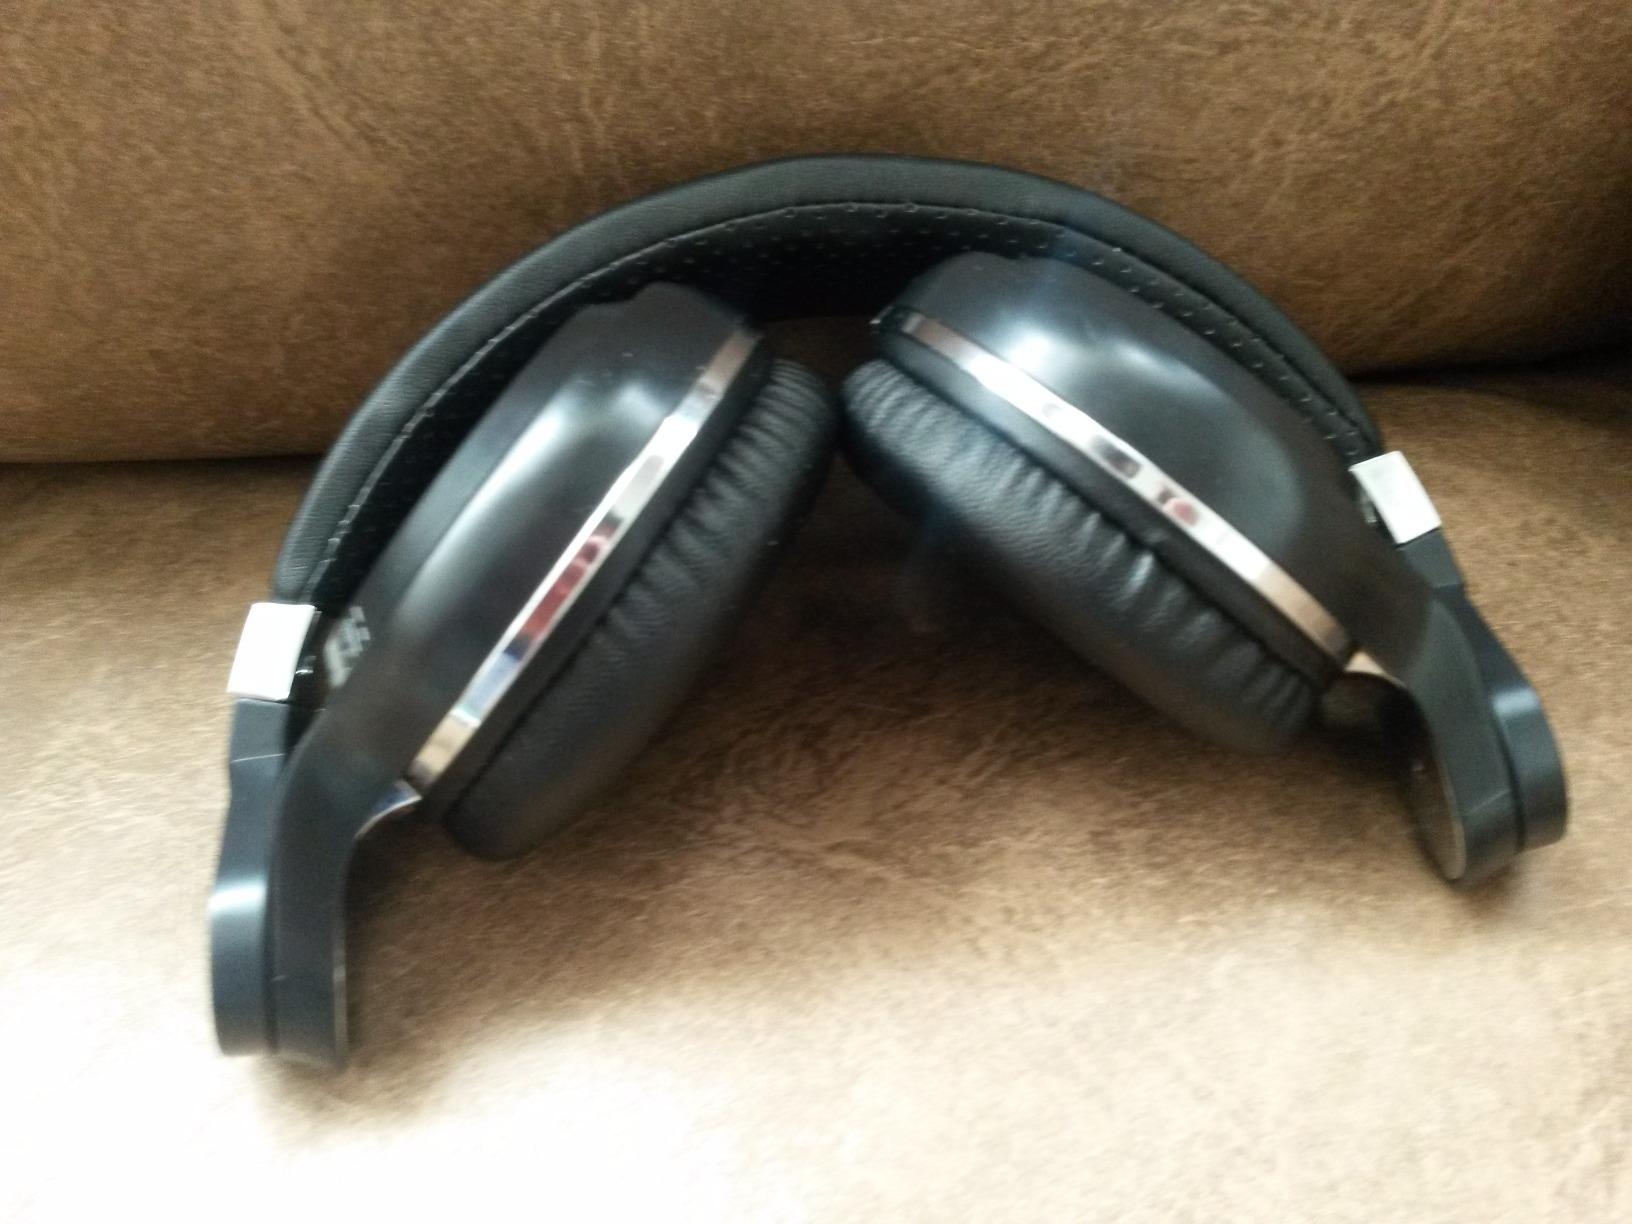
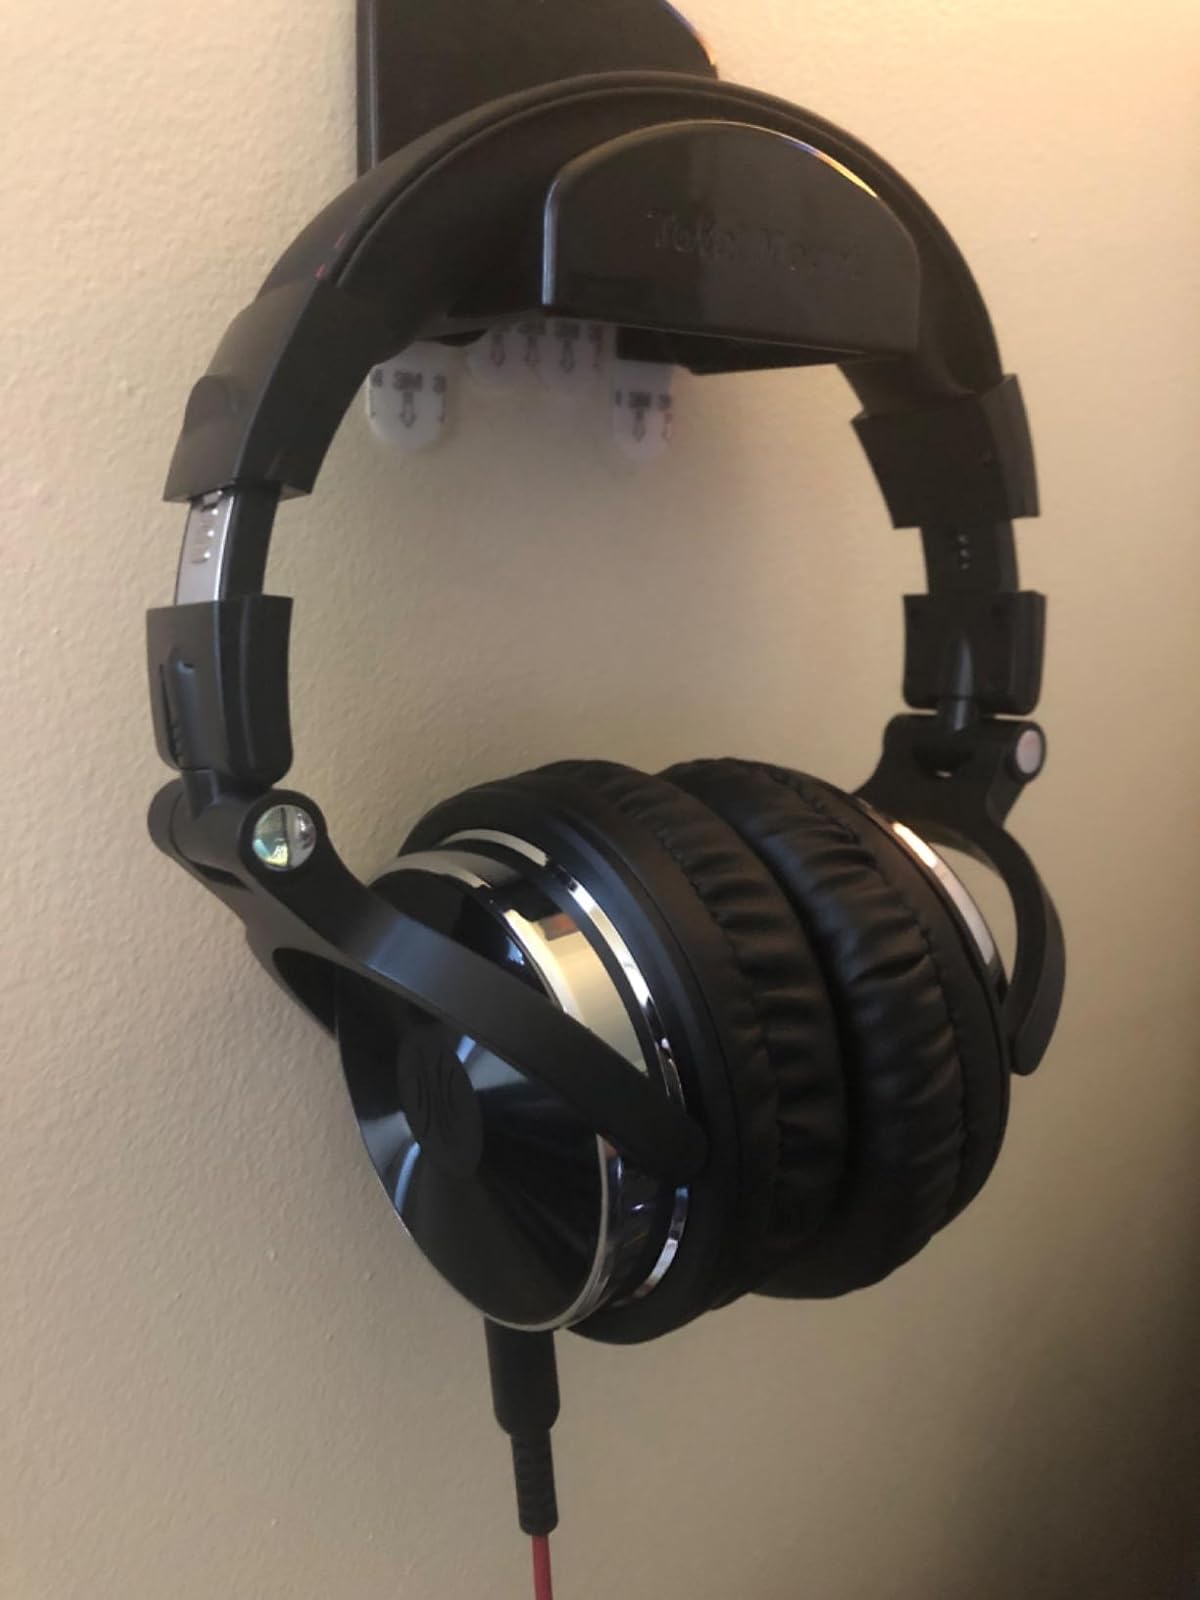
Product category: headphones
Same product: no